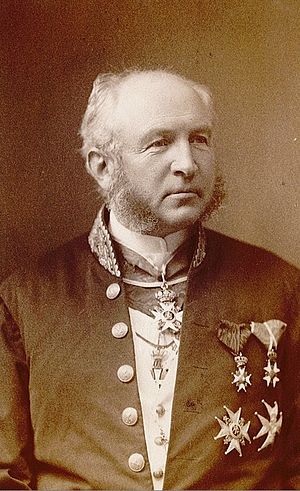
Carsten Tank Nielsen
Carsten Tank Nielsen var en norsk telegrafdirektør. Han var søn af Jacob Nielsen og far til Yngvar Nielsen.